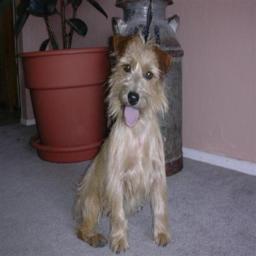
Animal: dogs